Clavier-Übung III

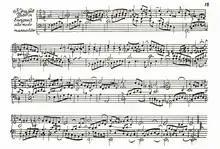
"Kyrie Gott Vater" BWV 672 in the original printing of 1739

BWV 672 is a fughetta for four voices, 32 bars long. Although the movement starts in G major, the predominant tonal centre is A minor. The subject in dotted minims (G–A–B) and the quaver countersubject are derived from the first line of the "cantus firmus", which also provides material for several cadences and a later descending quaver figure (bar 8 below). Some of the sequential writing resembles that of the B major fugue BWV 890/2 in the second book of "The Well-Tempered Clavier". Smoothness and mellifluousness result from what has called the "liquefying effect" of the simple time signature of ; from the use of parallel thirds in the doubling of subject and countersubject; from the clear tonalities of the four-part writing, progressing from G major to A minor, D minor, A minor and at the close E major; and from the softening effect of the occasional chromaticism, no longer dramatic as in the conclusion of the previous chorale prelude BWV 671.